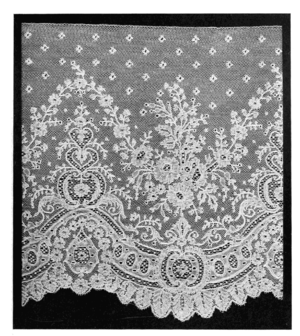
Le point de Malines ou dentelle de Malines est un point de dentelle aux fuseaux, parmi les plus connus de dentelles flamandes, dont l'origine se trouve à Malines. Portée traditionnellement à l'origine en été, c'est une dentelle fine et transparente qui est au mieux lorsqu'elle est mise par dessus une autre couleur. Elle était utilisée pour les accessoires masculins et les vêtements féminins et a été en vogue jusqu'à la veille de la Première Guerre mondiale. Cette dentelle était tissée à Malines, Anvers, Lierre et Turnhout. Elle servait entre autres pour les coiffures de nuit, les garnitures de corset, les coiffes ou manches en ruchés, les volants, les cravates de dentelle ou jabots, etc.